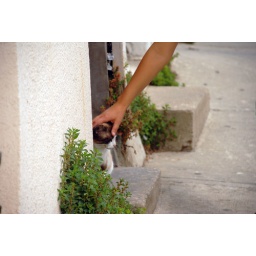
My sister knows all the cats and all the dogs in South America.